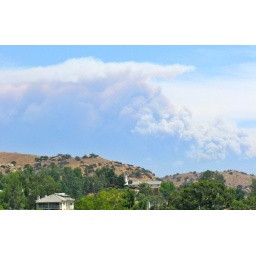
Convection column topped by pyrocumulus cloud formation from the Station Fire as observed from Chatsworth, 25 miles west of the fire.